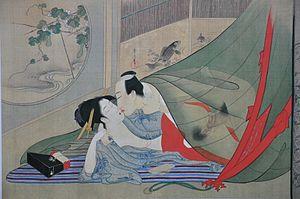
Peinture sur soie Shunga (érotique) par Chôbunsai Eishi. Cette peinture, datant de la période 1794-1801, fait partie d'un ensemble de quatre kakemono similaires, appelés Concours de plaisirs des quatre saisons (Shiki kyôen zu). Cette peinture précise représente l'Eté, comme en témoigne la moustiquaire et les fleurs du calebassier, que l'on aperçoit par la fenêtre à gauche.
L'ukiyo-e est un mouvement artistique japonais de l'époque d'Edo comprenant non seulement une peinture populaire et narrative originale, mais aussi et surtout les estampes japonaises gravées sur bois.